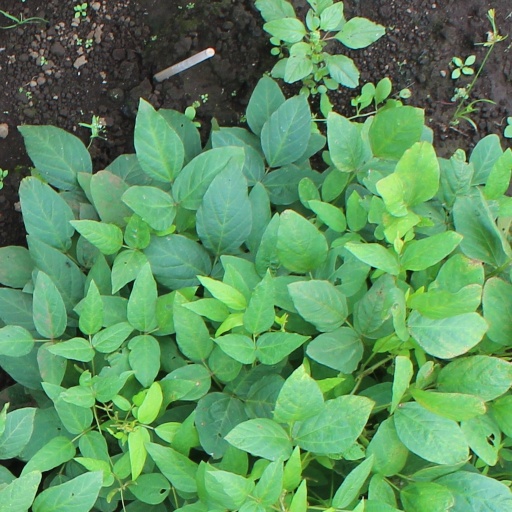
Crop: soybean